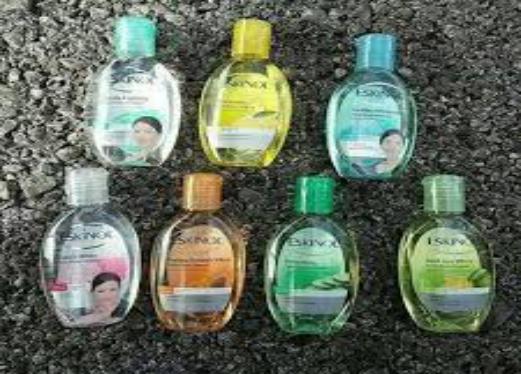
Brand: EskinoL
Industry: Necessities